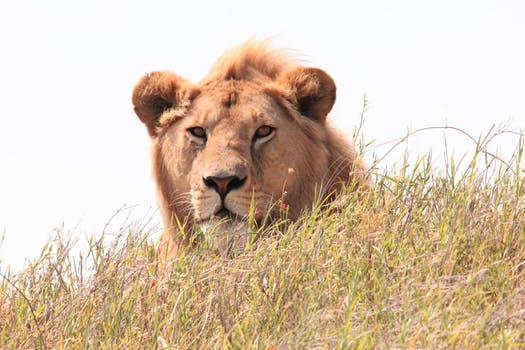
Label: No Watermark